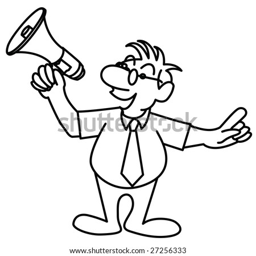
vector illustration of a strip drawing little man speaking in a megaphone